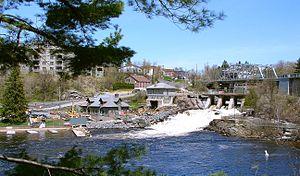
Clear Lake est une communauté de Bracebridge (Ontario) au Canada.
Bracebridge est une ville de la municipalité régionale de Muskoka dans l'Ontario au Canada.